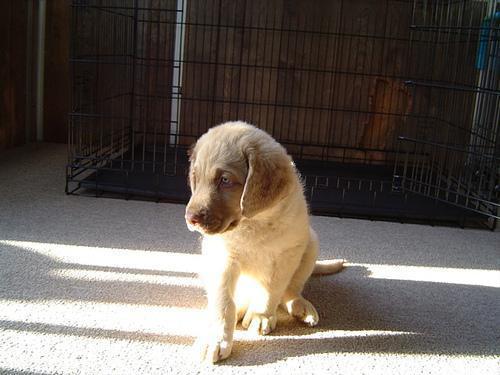
Chesapeake_Bay_retriever